Theodor W. Hänsch

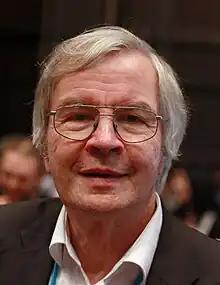
Hänsch at the 2012 Lindau Nobel Laureate Meeting

Theodor Wolfgang Hänsch (born 30 October 1941) is a German physicist. He received one-fourth of the 2005 Nobel Prize in Physics for "contributions to the development of laser-based precision spectroscopy, including the optical frequency comb technique", sharing the prize with John L. Hall and Roy J. Glauber.